The Oxford Murders (film)

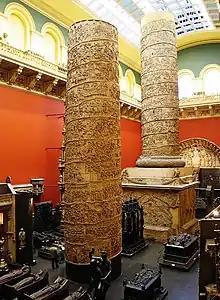
The plaster cast of Trajan's Column at the Victoria and Albert is discussed in the film.

In 1993, Martin (Elijah Wood), a US student at the University of Oxford, wants Arthur Seldom (John Hurt) as his thesis supervisor. He idolises Seldom and has learned all about him. He takes accommodation in Oxford at the house of Mrs. Eagleton (Anna Massey), an old friend of Seldom. Also in the house is her daughter, Beth (Julie Cox), who is her full-time caregiver – which she resents bitterly – and a musician by occupation.